Baka and Test

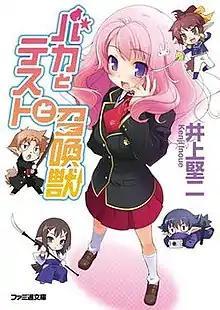
Cover of "Baka and Test" light novel volume one as published by Enterbrain featuring Akihisa Yoshii, Hideyoshi Kinoshita (left), Mizuki Himeji (center), Minami Shimada and Kouta Tsuchiya (right)

, also known as Baka and Test: Summon the Beasts, is a Japanese light novel series written by Kenji Inoue with illustrations by Yui Haga. The series revolves around Akihisa Yoshii, the titular baka (idiot) and his friends at Fumizuki Academy, a school where students are sorted into classes based on their entrance exam test grades. The top classes receive better classroom equipment and benefits, while the bottom classes receive very little. Class F, the lowest class in the school, are angered by this injustice and vow to fight the higher-level classes for better equipment and respect. "Baka and Test" was published by Enterbrain, with a total of 18 novels published from January 2007 to March 2015 under its Famitsu Bunko imprint.